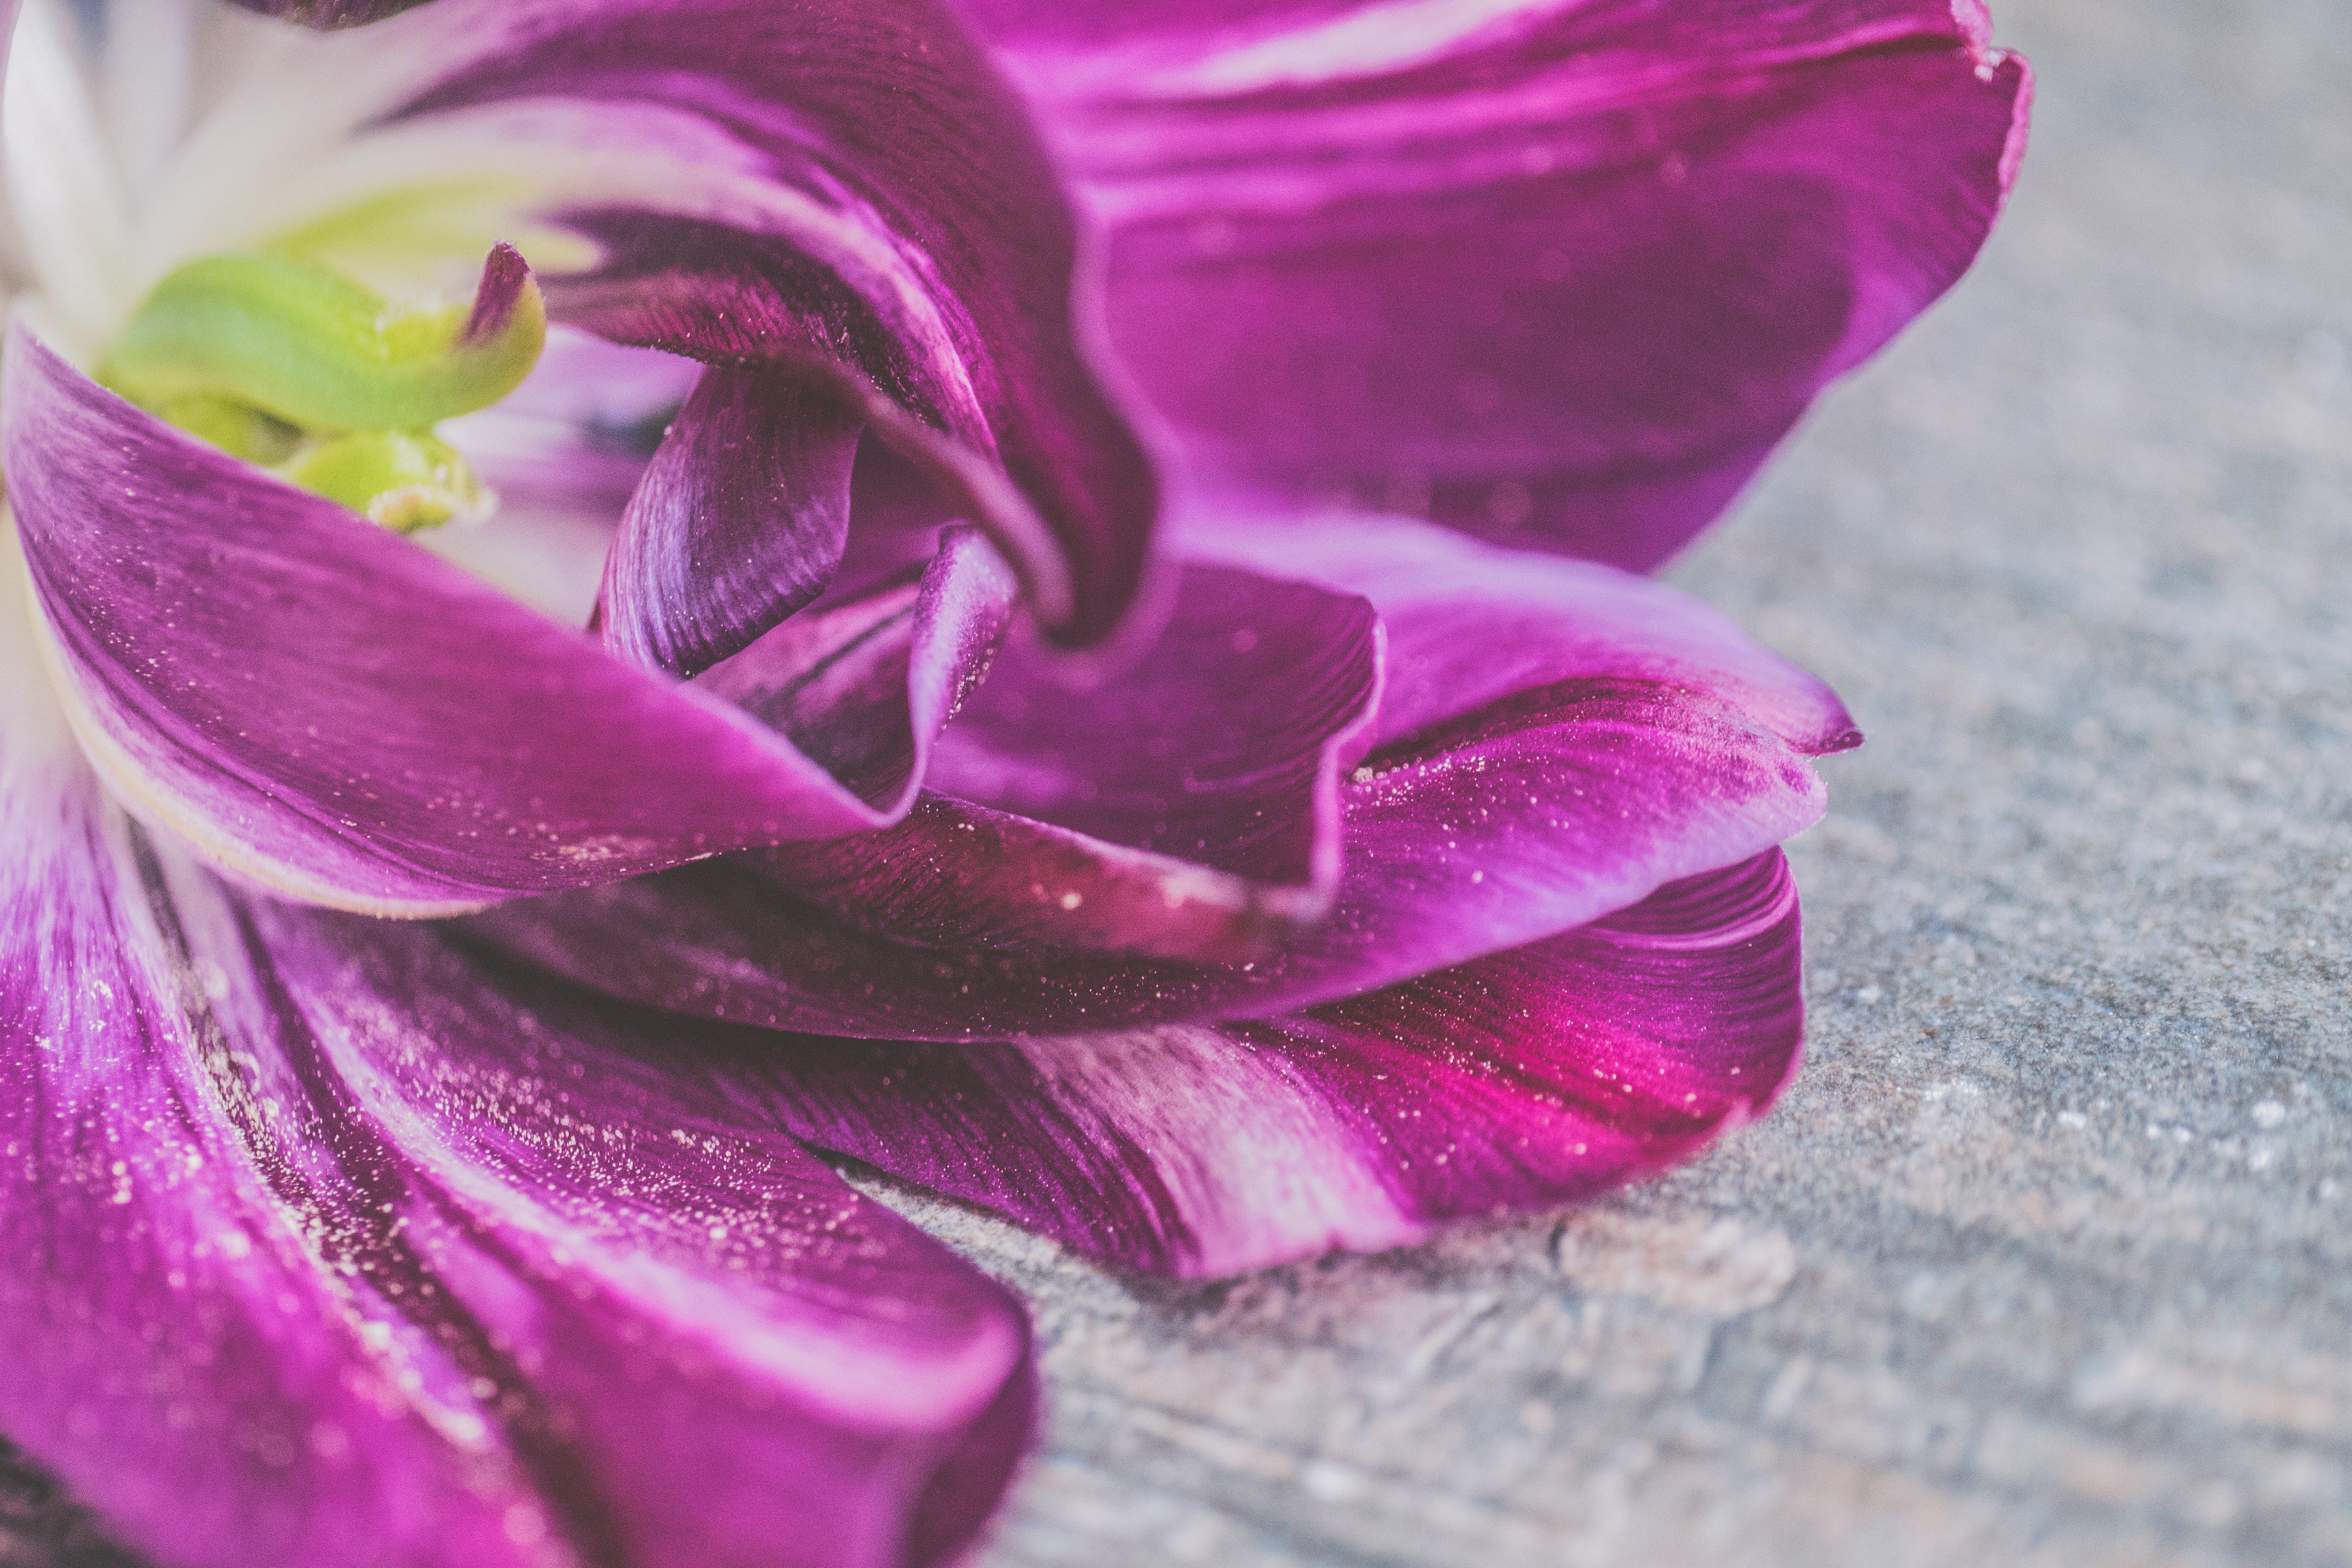
petal, purple, violet, pink, flower, plant, flowering plant, botany, close up, magenta, viola, violet family, rose family, rose, herbaceous plant, garden roses, perennial plant